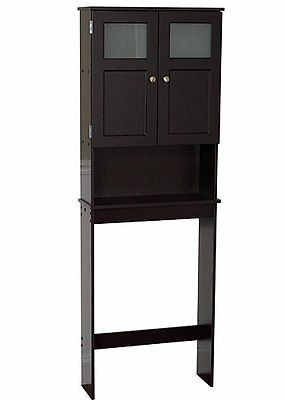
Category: cabinet